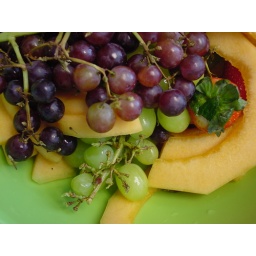
Fresh fruit in a vividly colored bowl. The orange is a bit understated though.